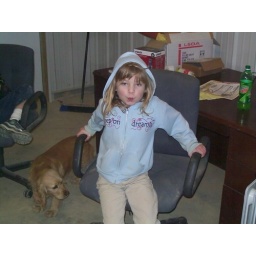
Mattie in the office at the chicken house